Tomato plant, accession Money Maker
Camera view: tilt-top (135 deg); turntable rotation: 0 degrees
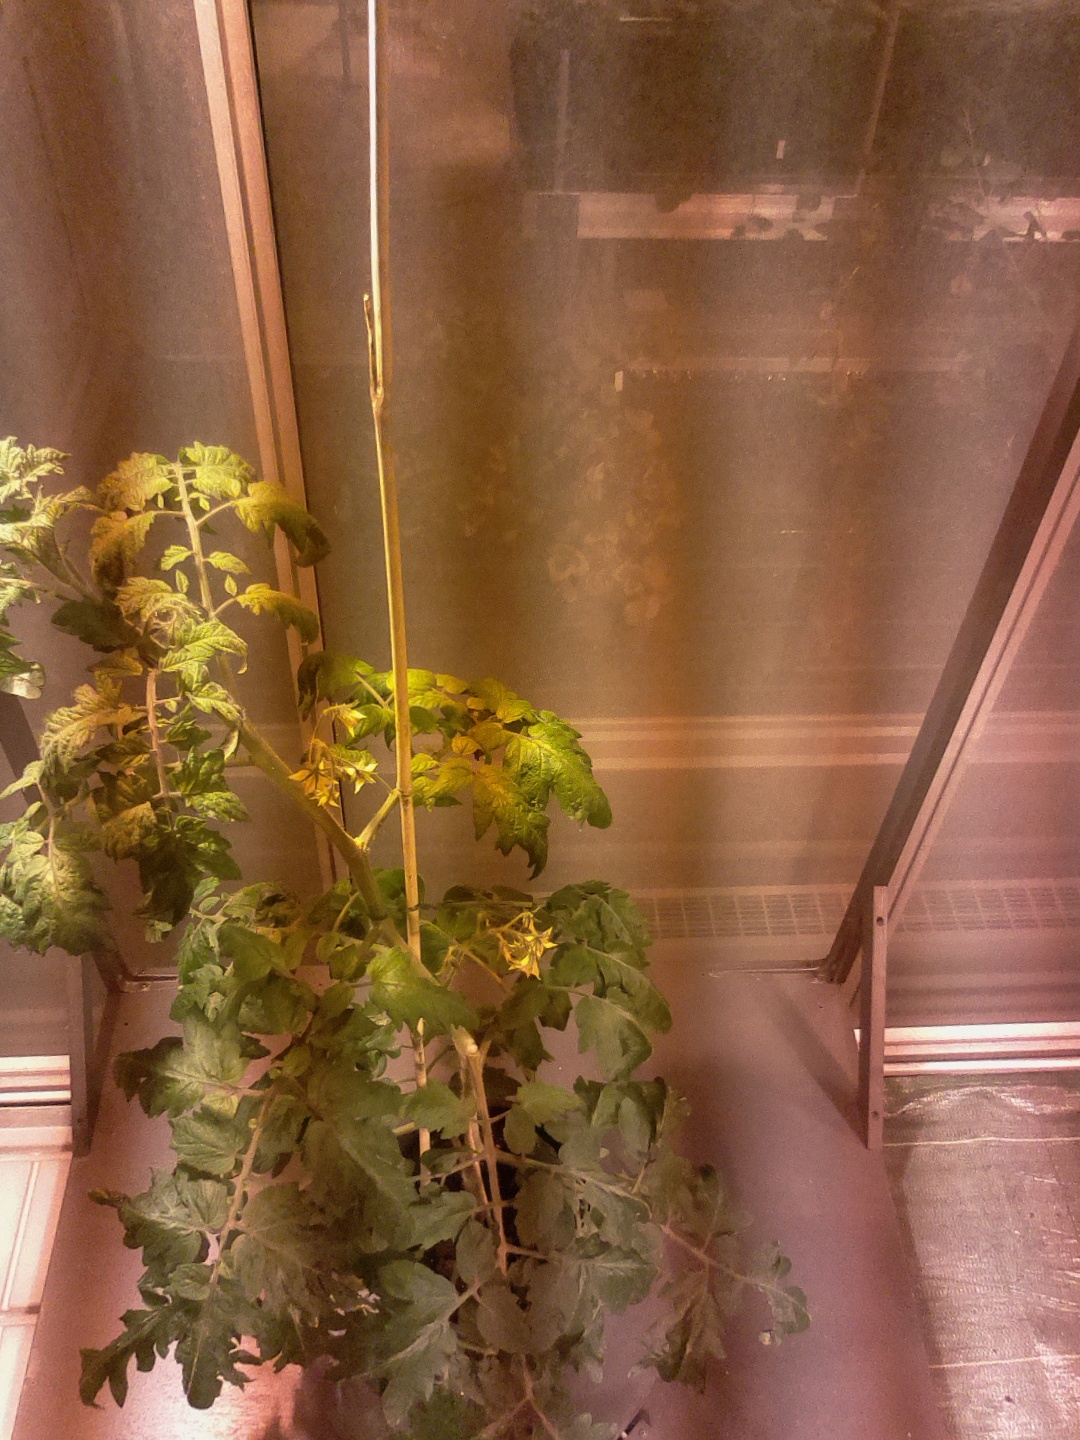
BBCH growth stage 68: Full flowering, 80%-90% of flowers open, more petals falling